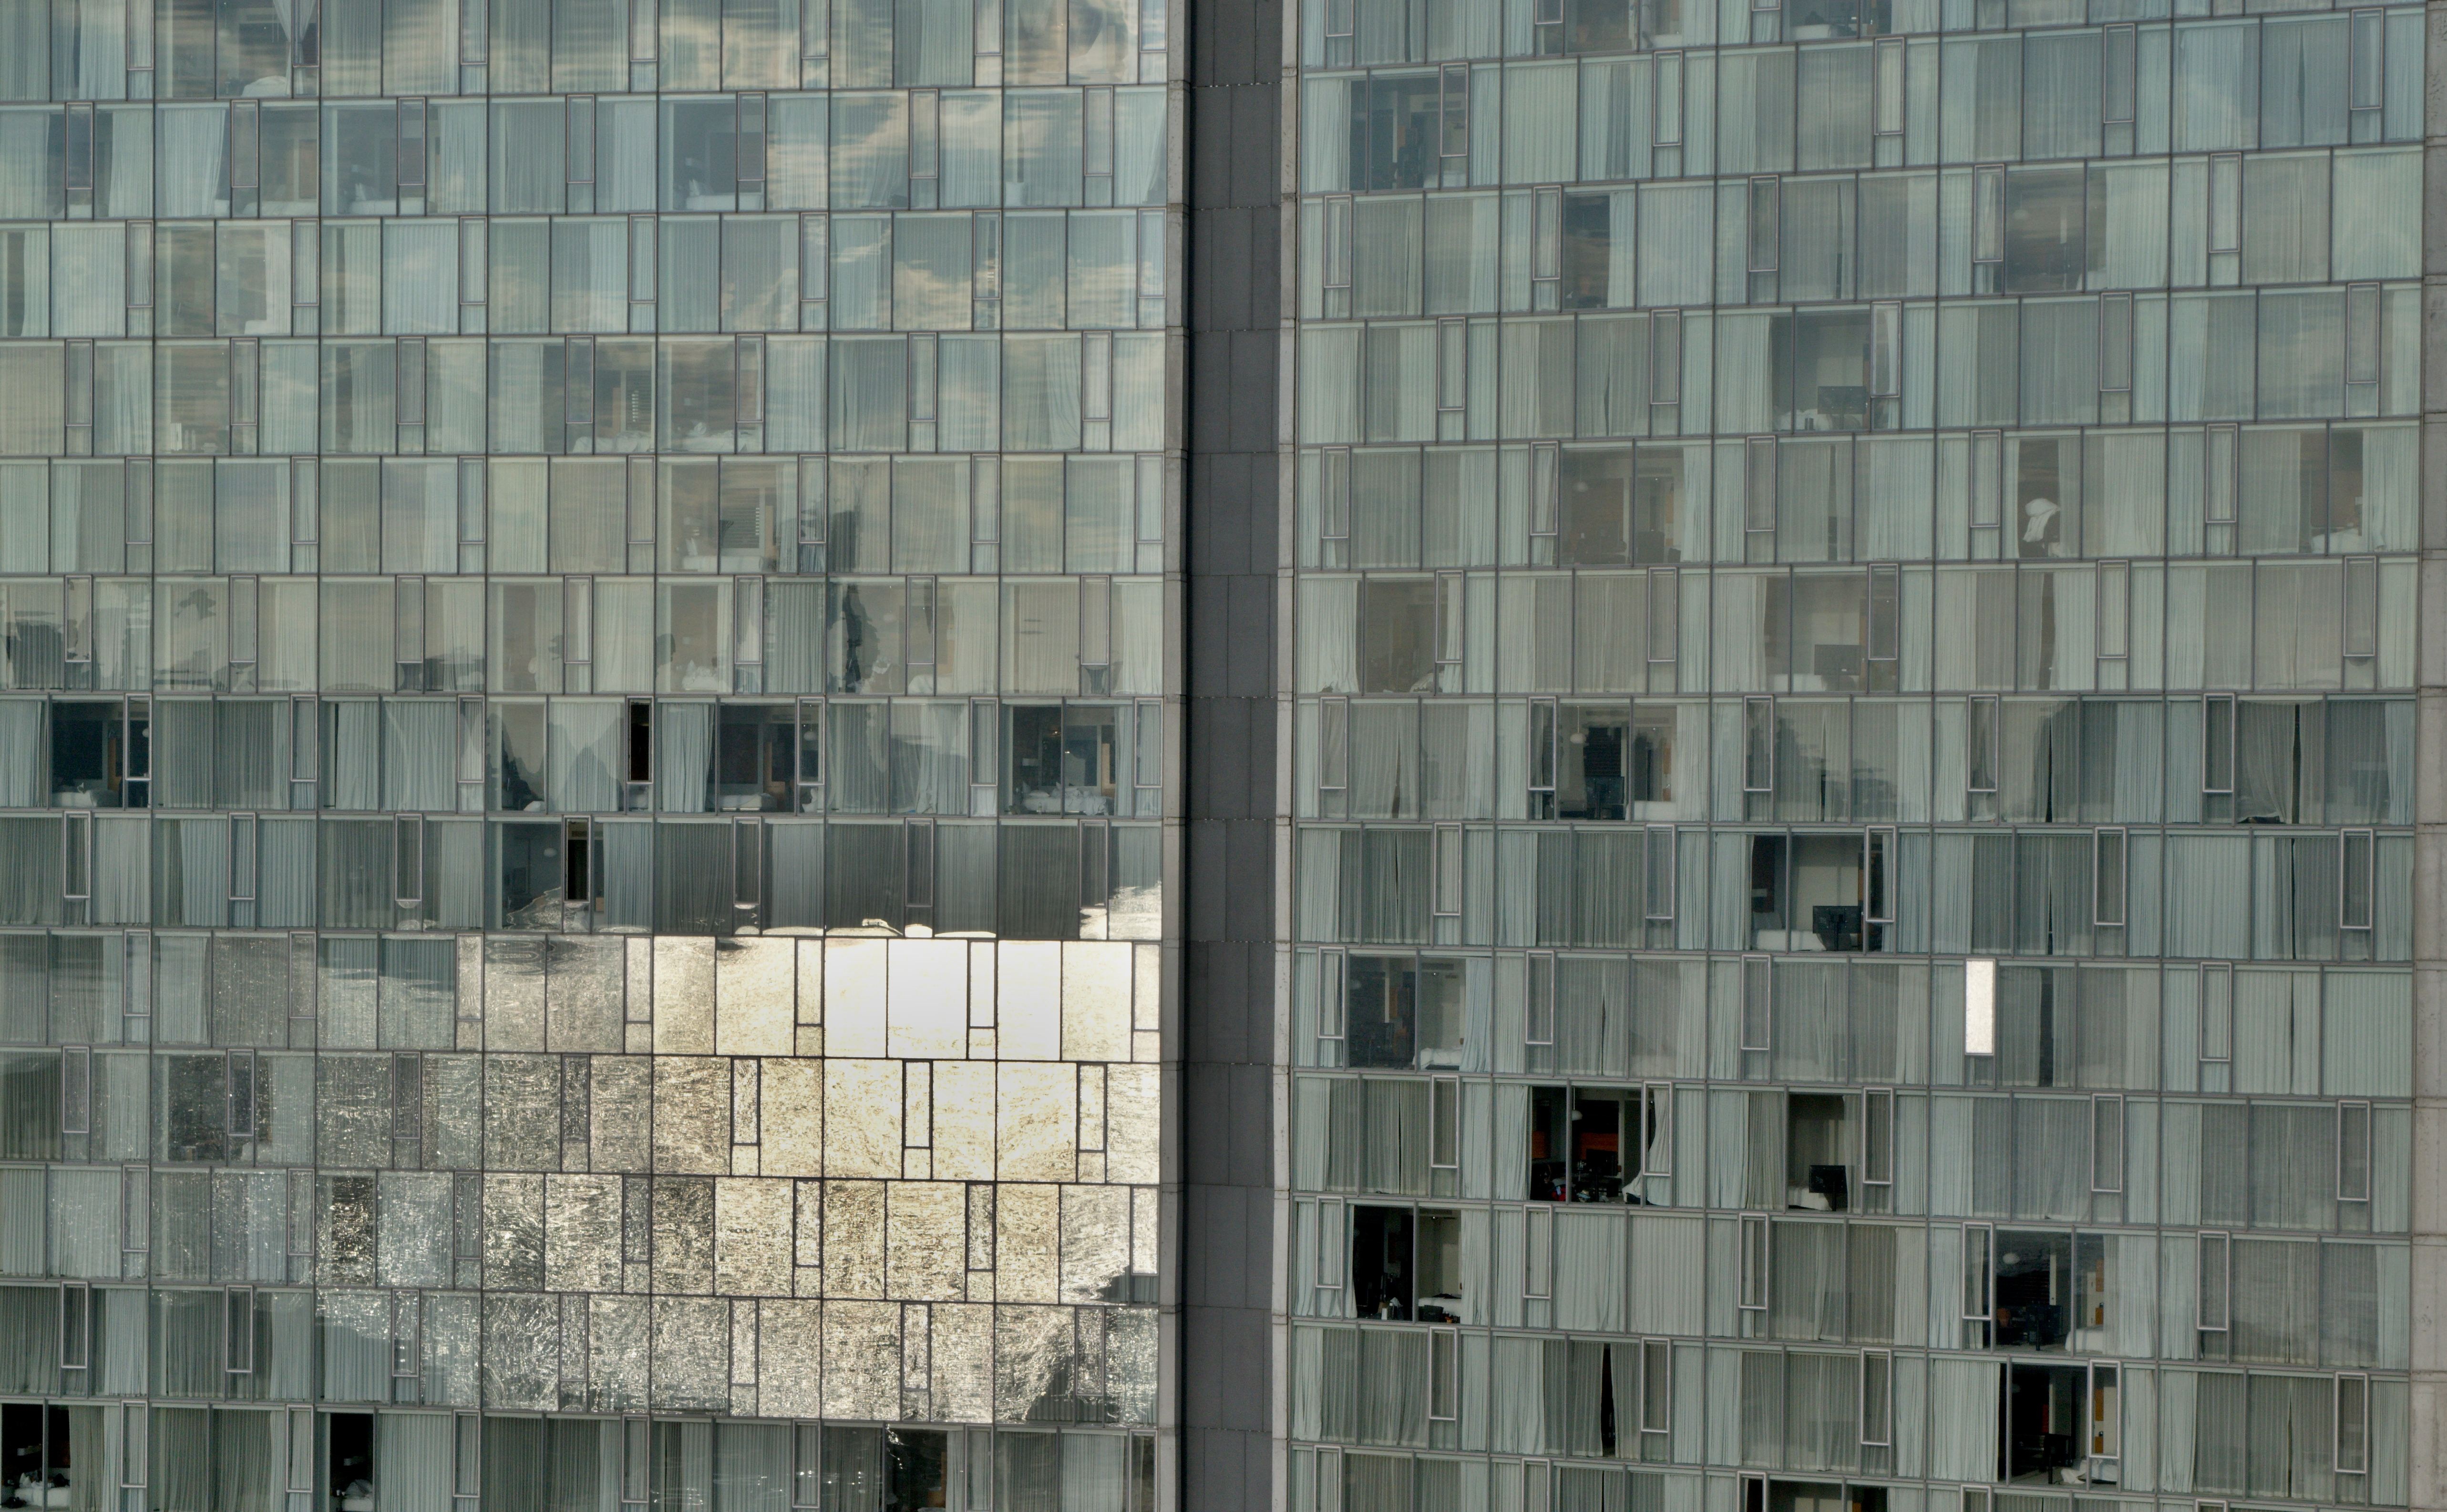
architecture, window, glass, building, city, skyscraper, new york, wall, downtown, line, reflection, nyc, facade, tower block, interior design, hotel, windows, offices, condominium, window covering, sea reflection